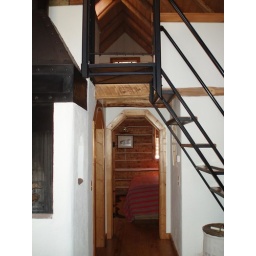
Family cabin - loft above with large bed and TV for kids